Exor (company)

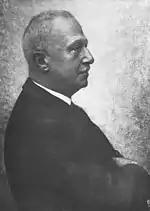
Giovanni Agnelli, founder of Exor

The company was founded in Turin on 27 July 1927 under the name of Istituto Finanziario Industriale (IFI) by the then senator Giovanni Agnelli, with the aim of reuniting under a single company all the shareholdings he had acquired, mainly in industrial sectors, including his stake as the largest shareholder in FIAT. When he died in 1945, he left his shareholding to his descendants, giving the largest share (35%) to his oldest grandson, Gianni Agnelli.